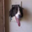
Label: dog